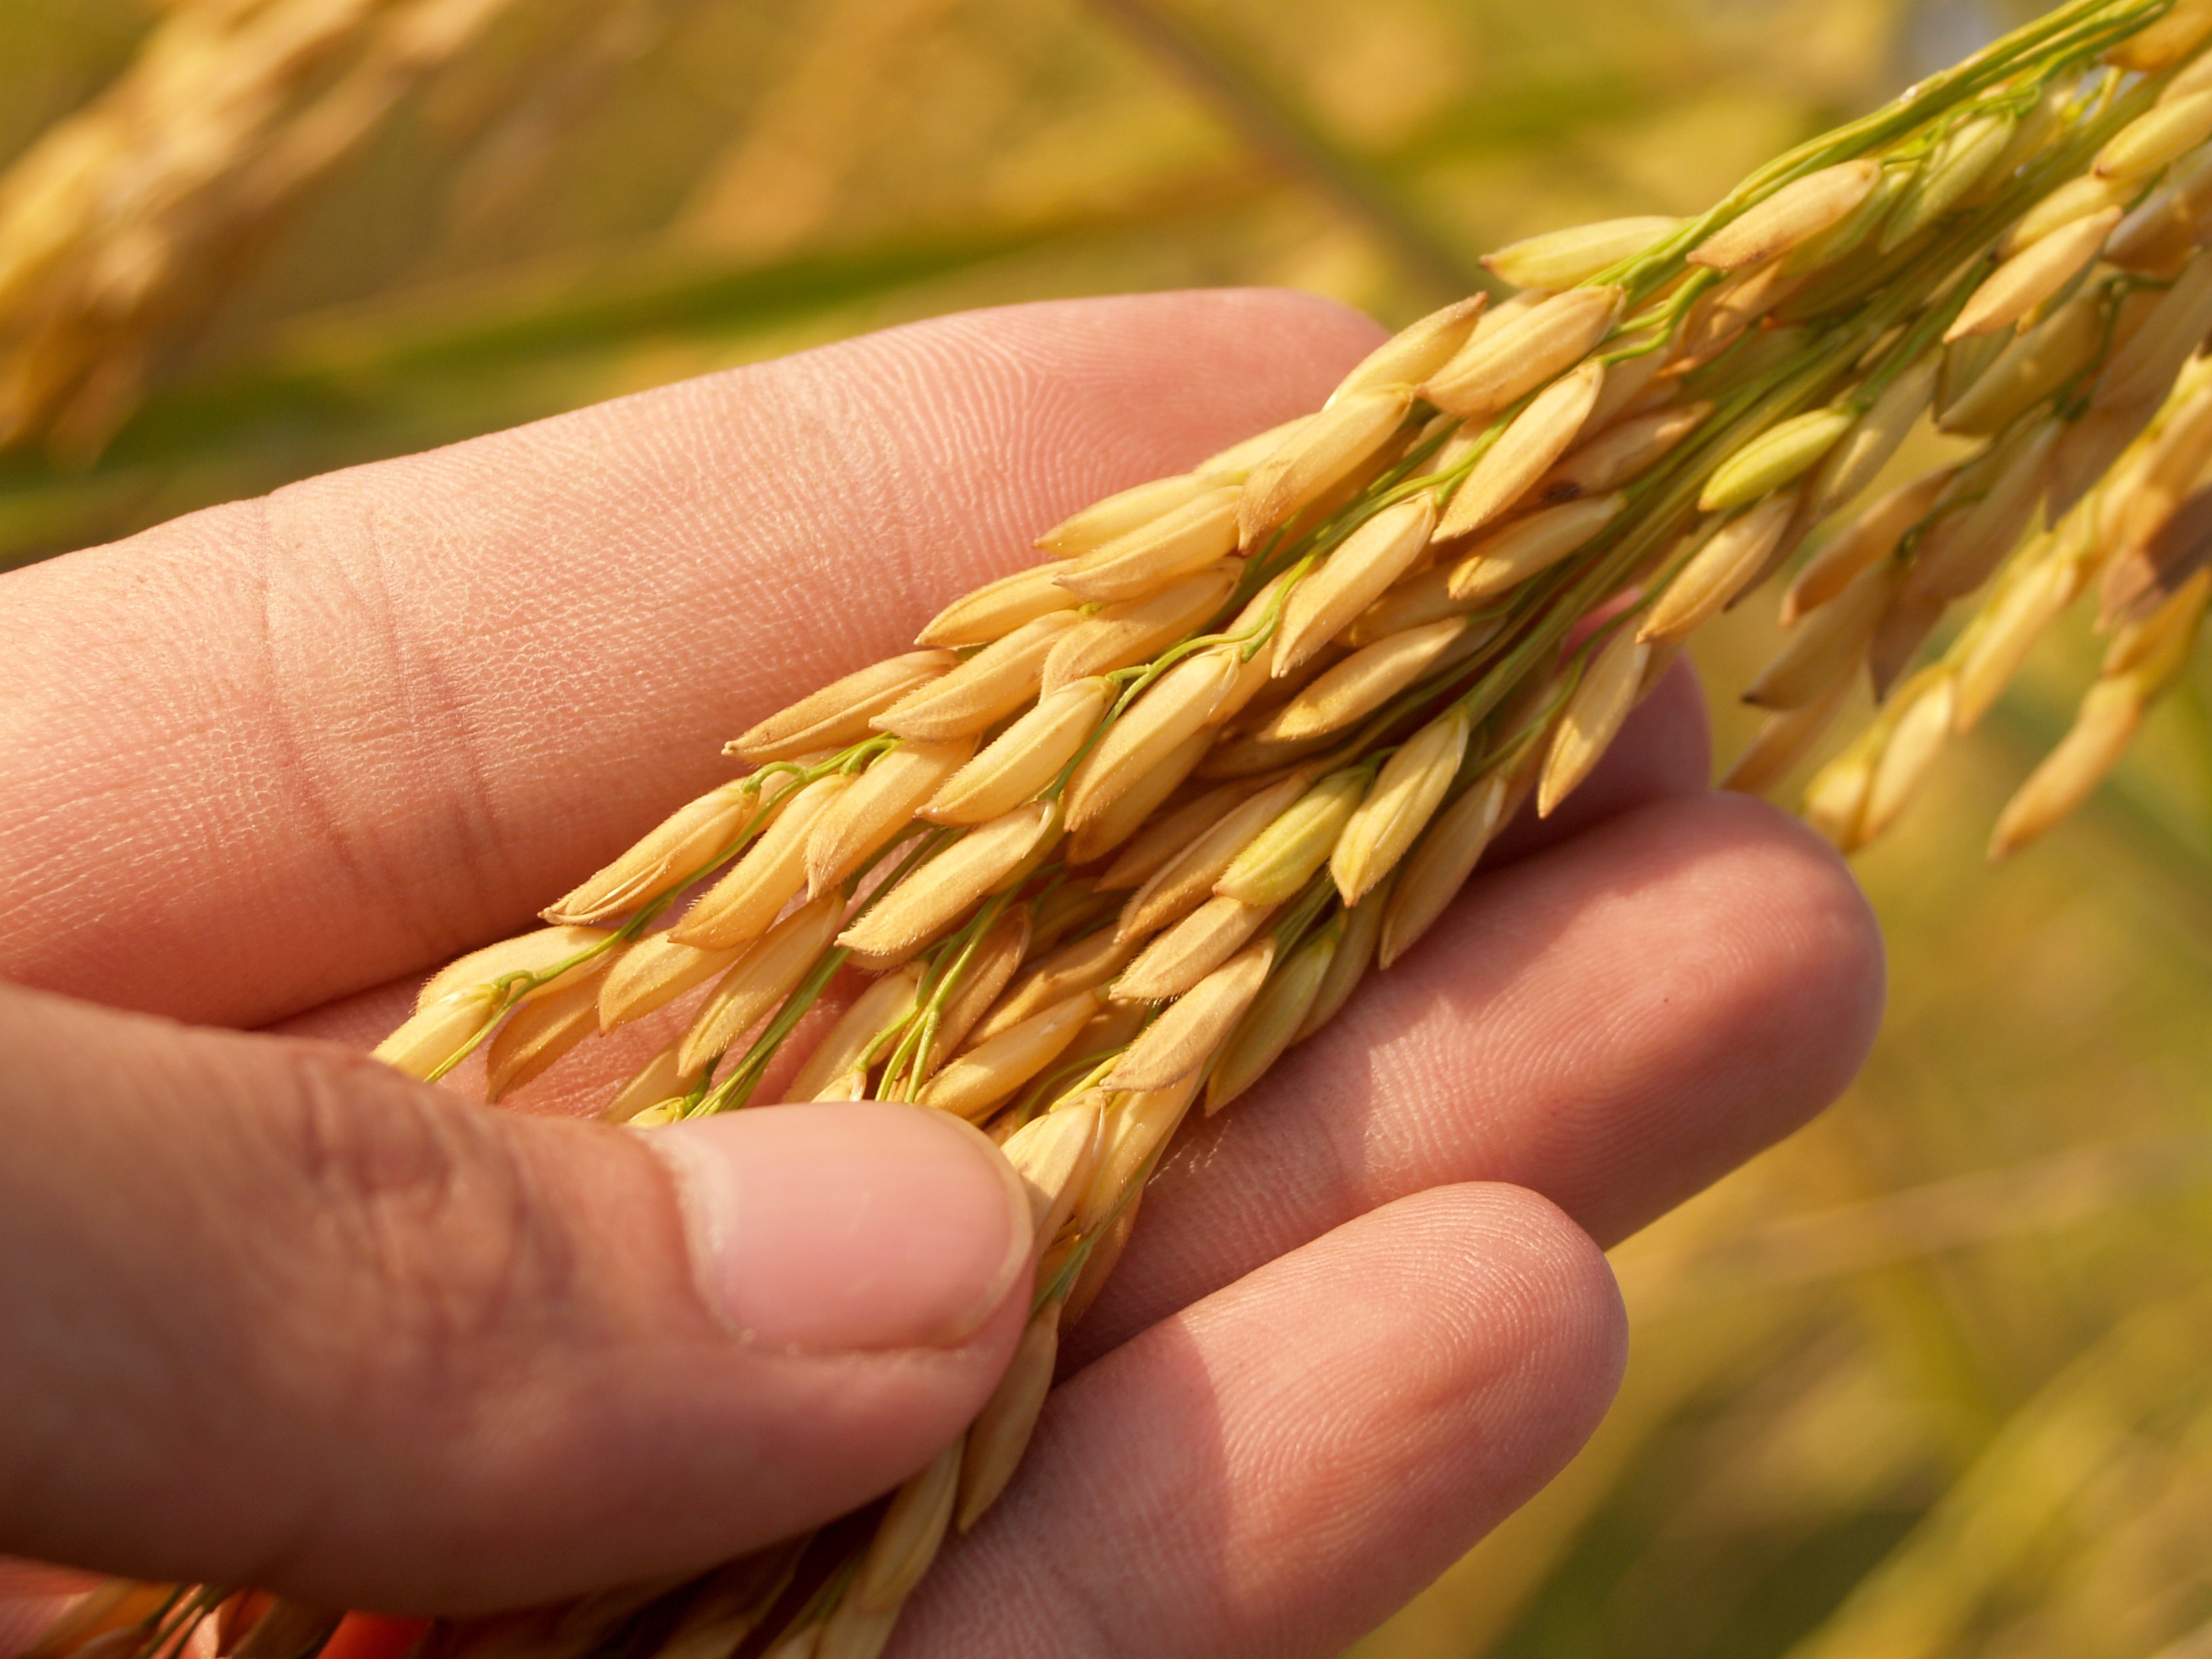
nature, grass, growth, plant, field, farm, lawn, wheat, fruit, stem, leaf, seed, flower, dry, ripe, food, green, produce, vegetable, crop, macro, autumn, asia, botany, yellow, agriculture, lunch, rice, season, cereal, falling, flower bed, close up, gold, gardening, dinner, plantation, finance, golden yellow, flowering plant, economical, staple, landscaped, commodity, rice paddy, cereal plant, east asian culture, formal garden, mown, rural scene, grass family, plant stem, land plant, food grain, einkorn wheat